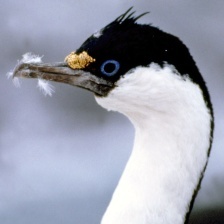
Species: IMPERIAL SHAQ
Scientific name: LEUCOCARBO ATRICEPS